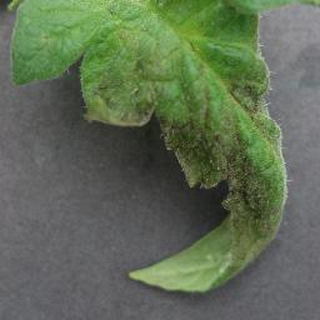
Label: tomato_late_blight